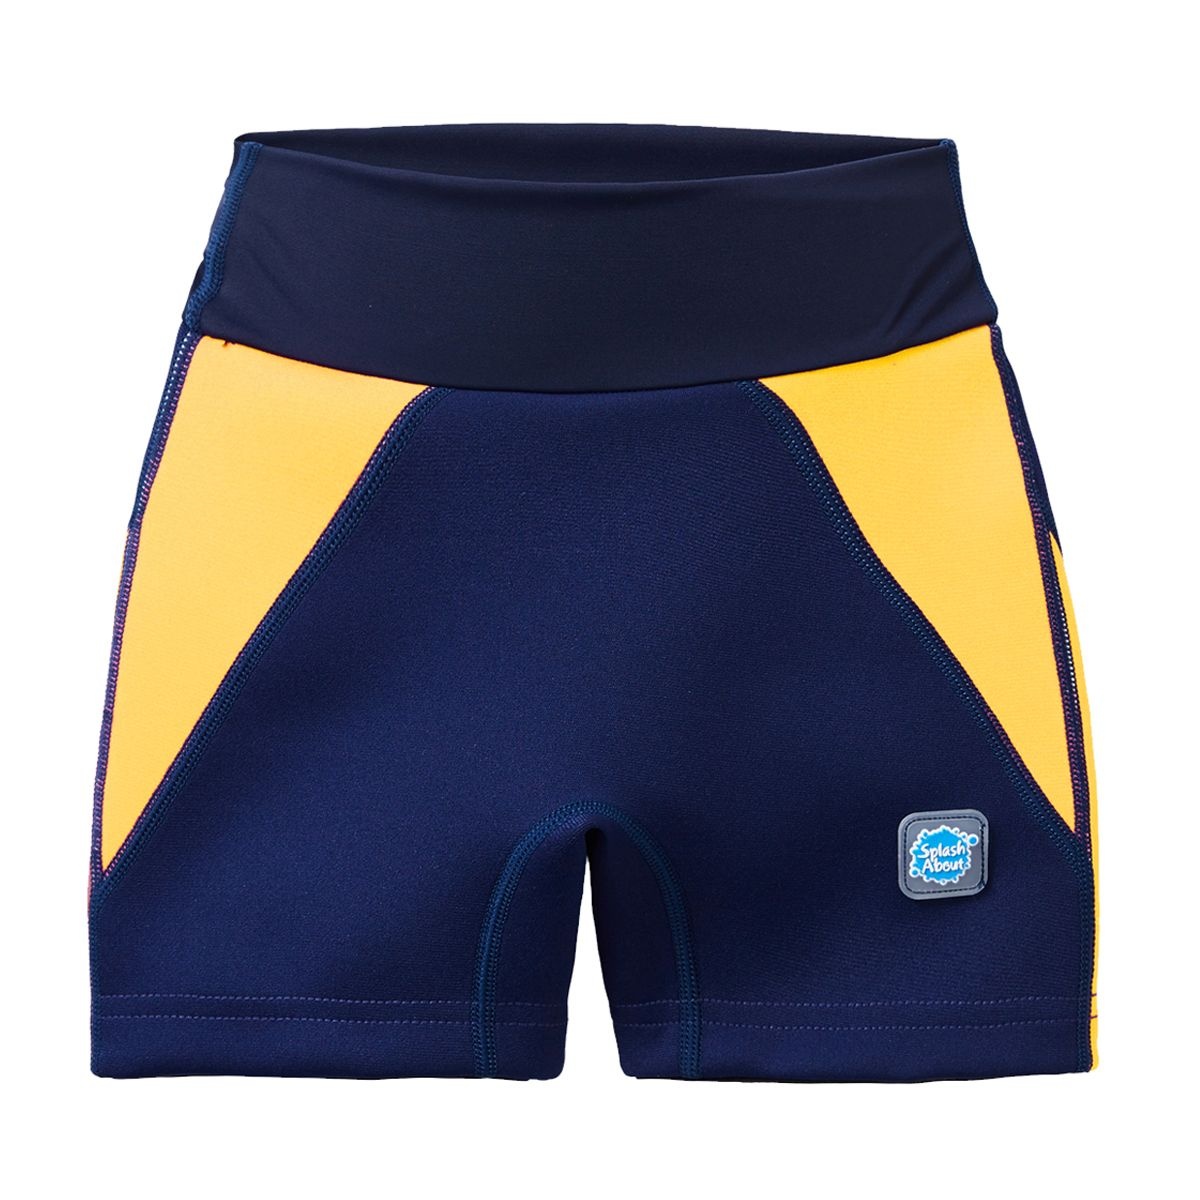
Navy & Yellow Child Splash Jammers
The Splash Jammer incontinence shorts are designed to give older children all the protection of incontinence swim shorts but in a stylish and sporty design, allowing them to focus on enjoying the water and not worry about faecal accidents. The Child Splash Jammers provide your child with all the assurance of a Happy Nappy but in a more grown up design , and in bigger sizes than the Splash Jammers for Toddlers . Made from 1mm thick neoprene in unisex sporty designs, they fit comfortably, with a thick, snug waistband and medical grade silicone around the thighs, which prevent any solids from escaping into the pool. Designed to look like regular swimwear , children will look and feel grown up, whilst you can be assured, if there is an accident, it will stay securely inside the Jammer. Remember that jammers can be worn as part of our Double Nappy System only when a reusable swim nappy is used underneath, like our reusable Nappy Wraps or Under Nappies.
Brand: Splash About
Category: Apparel & Accessories > Clothing > Baby & Toddler Clothing > Baby & Toddler Swimwear > Swim Jammers